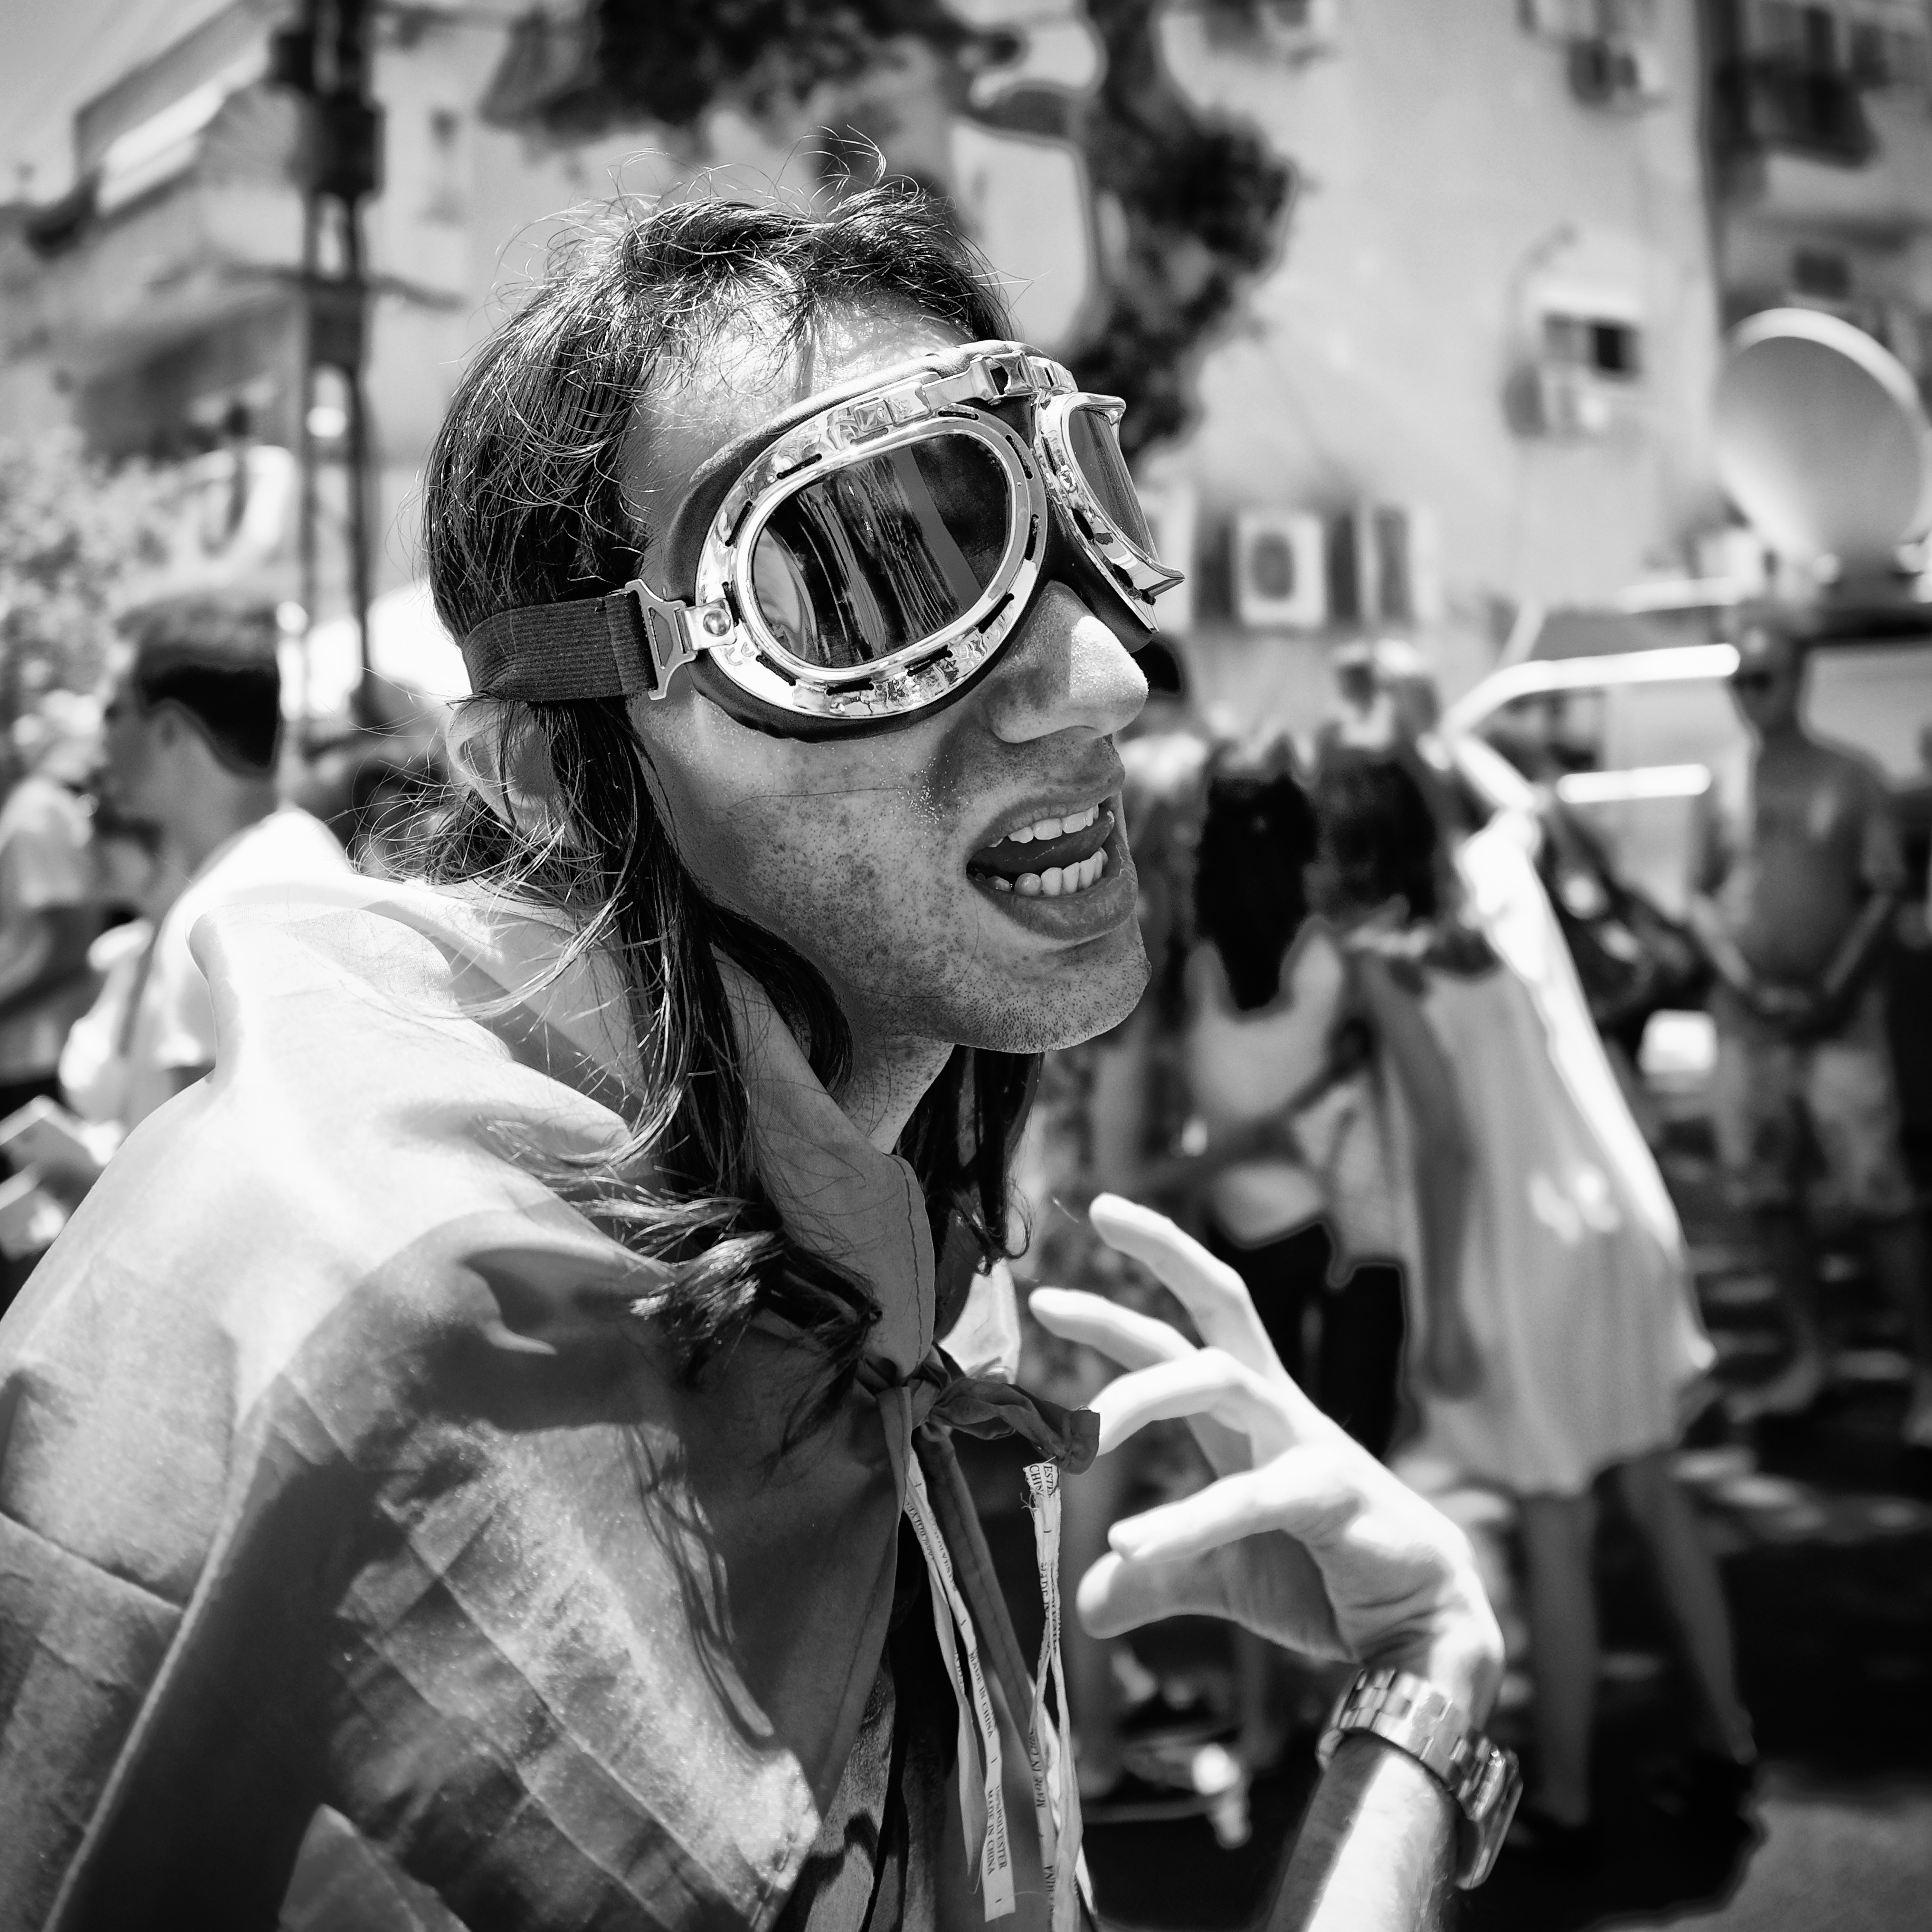
person, black and white, road, white, street, photography, crowd, guy, fujifilm, portrait, spring, fashion, clothing, black, monochrome, lady, parade, streetphotography, bw, blackandwhite, sunglasses, infrastructure, glasses, x100, photograph, pose, eyewear, fuji, character, x100s, squareformat, gay, prideparade, monochrome photography, film noir, vision care